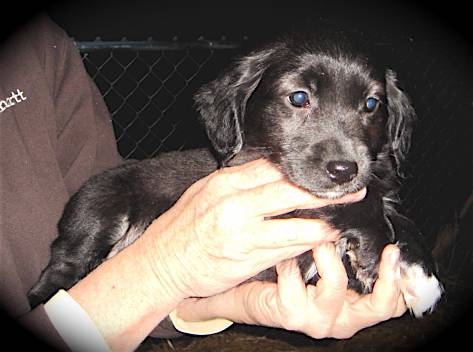
Label: dog